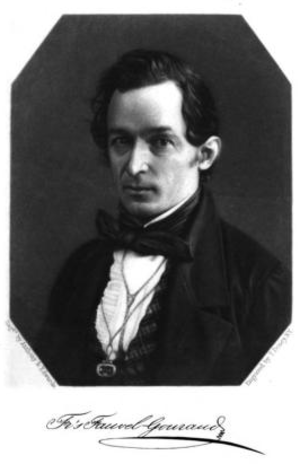
François Fauvel-Gouraud dit Francis Fauvel Gouraud, né à la Martinique en 1808 et mort à New York le 16 juin 1847, est un ingénieur français, expert et pionnier en techniques photographiques et en mnémotechnique.